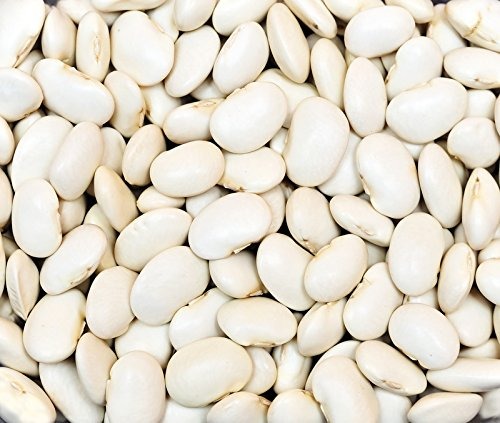
Item Name: Bean Dry Great Northern Great Heirloom Garden Vegetable by Seed Kingdom 500 Seeds
Bullet Point 1: Phaseolus vulgaris
Bullet Point 2: Days Until Harvest: 90
Bullet Point 3: Heirloom vegetable
Bullet Point 4: A bush white shelling bean, Great Northern is popular in American cooking.
Product Description: 90 days. A bush white shelling bean, Great Northern is popular in American cooking. It is slightly smaller than the cannellini bean with a slight grainy texture and a nutty flavor.
Value: 1.0
Unit: Count

Price: 10.79